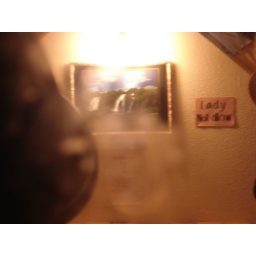
I took this pic through a tiny gap in the window covering that separated the massage parlor from the dining area.